Intercontinental Cup (1960–2004)

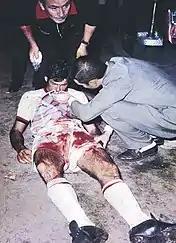
A.C. Milan's Néstor Combin was left bloodied and unconscious after a brutal series against Estudiantes de La Plata in 1969

Combin was kicked in the face by Poletti and later had his nose and cheekbone broken by the elbow of Ramón Aguirre Suárez. Bloodied and broken, Combin was asked to return to the pitch by the referee but fainted. While unconscious, Combin was arrested by Argentine police on a charge of draft dodging, having not undertaken military service in the country. The player was forced to spend a night in the cells, eventually being released after explaining he had fulfilled national service requirements as a French citizen. Estudiantes won the game 2–1 but Milan took the title on aggregate.